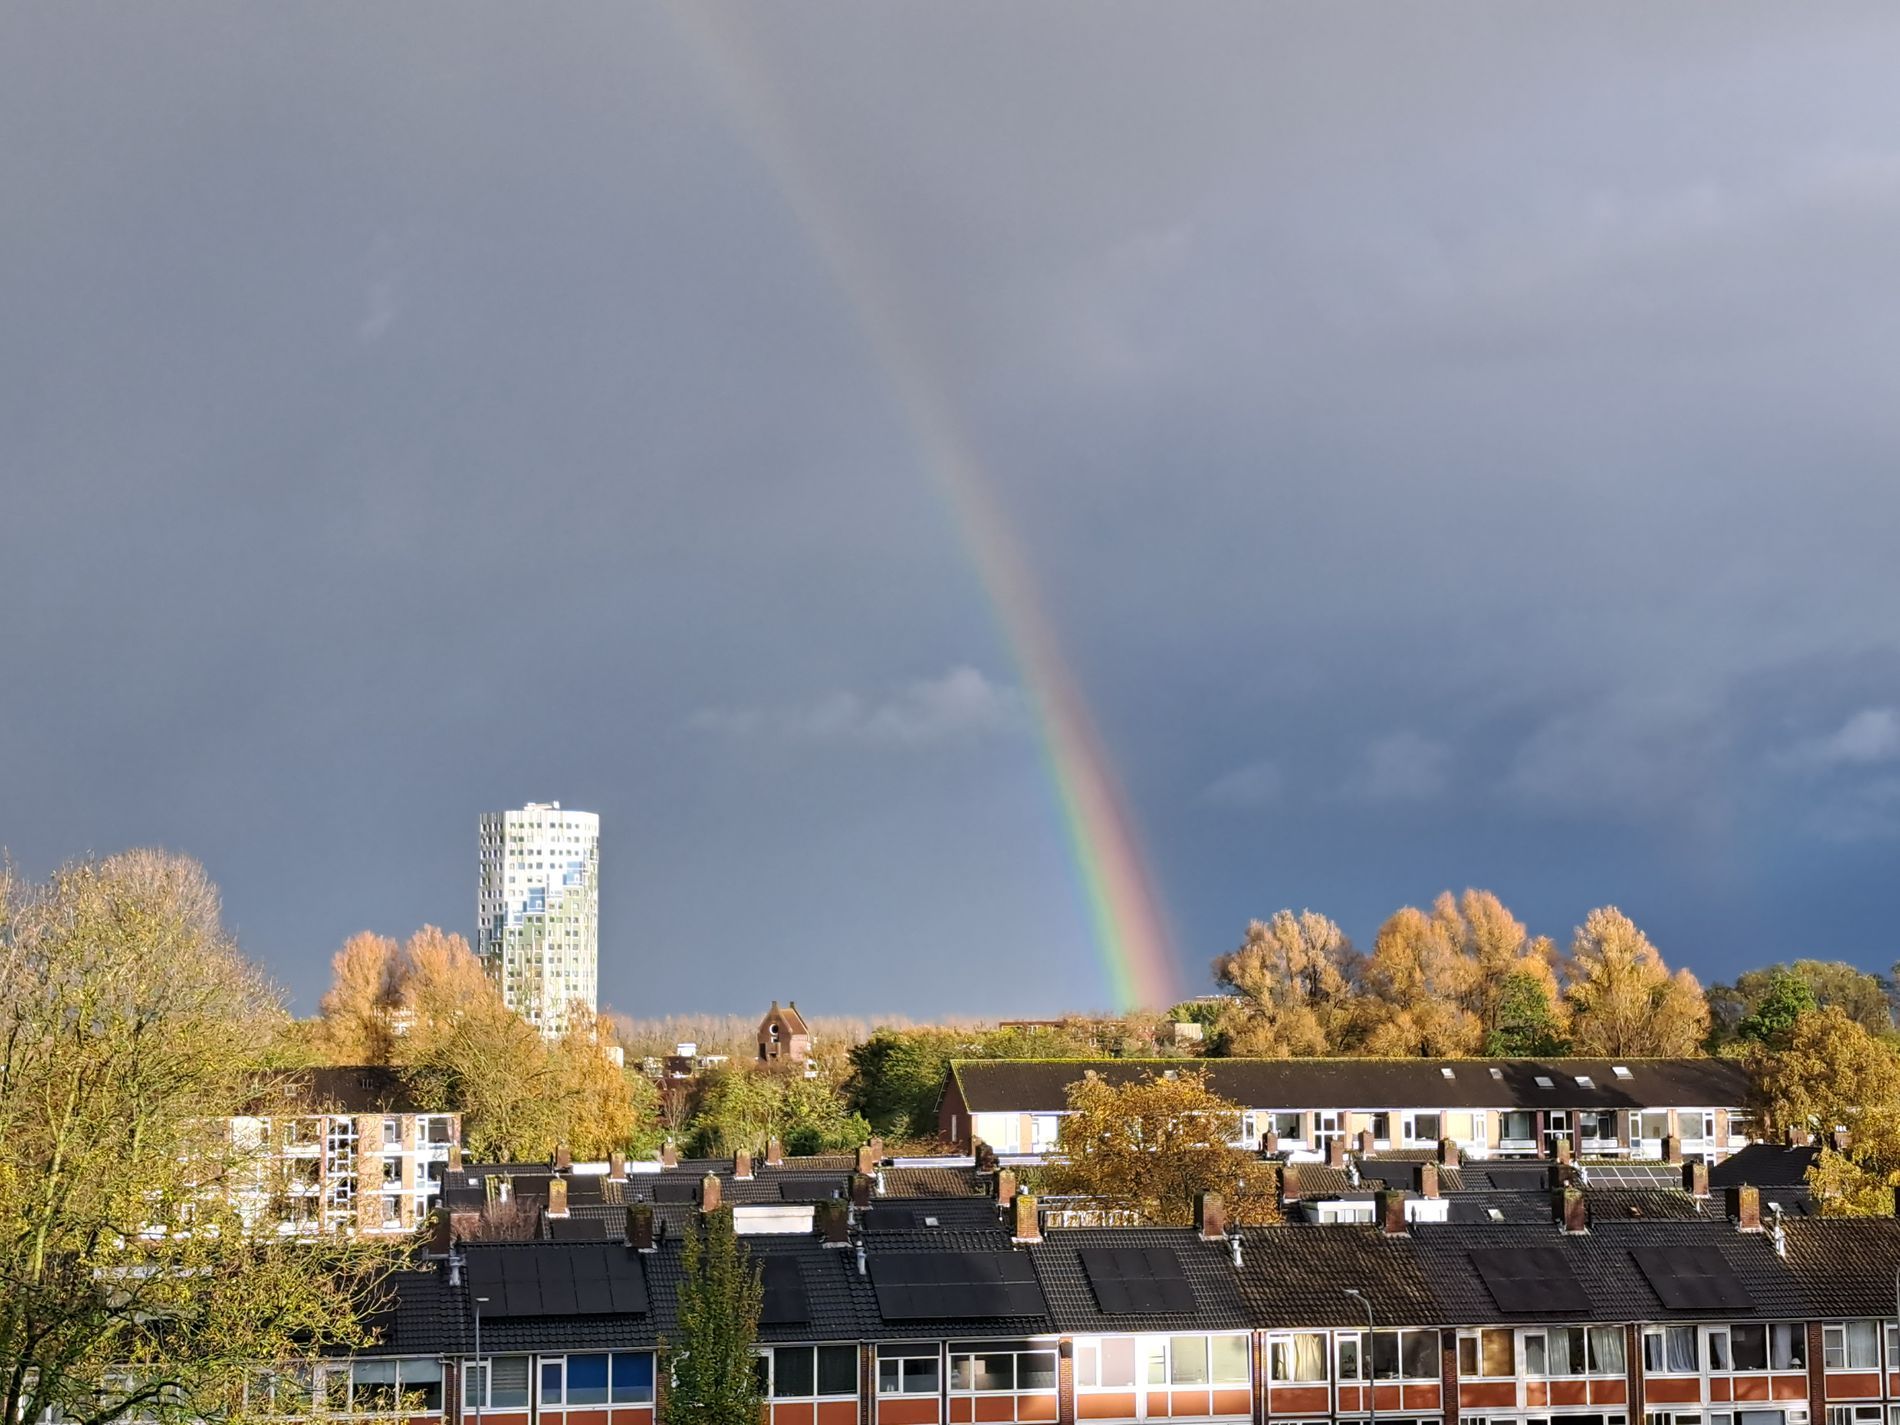
Rainbow Over City Buildings
The image shows a bright rainbow in the sky above a city. There are rows of houses in the foreground. Behind the houses, there are trees with yellow and orange leaves, and a tall white building. The sky is mostly dark with some clouds.
This eye-level photo captures a quiet city neighborhood in daylight after rain. The color palette features shades of green and gray, with a hint of light brown and white. A rainbow shines against a dark, cloudy sky. Warm autumn trees and soft sunlight create a peaceful and calm mood.
Labels: Neighborhood, Nature, Outdoors, Sky, Architecture, Building, Shelter, City, Rainbow, Cloud, Urban, Condo, Housing, Plant, Tree, Scenery, Landscape, Suburb, Grass, Cityscape, Vegetation, House, Roof, Countryside, Weather, Cumulus, Office Building, Road, Street, Grove, Land, Woodland, High Rise, Trees, Buildings
Camera: samsung SM-A536B
Aperture: F1.8
Exposure: 1/206 sec
ISO: 50
Focal length: 5.2 mm